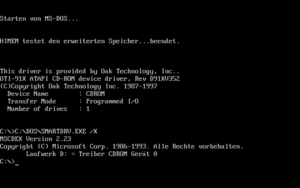
MS-DOS est le système d'exploitation de type DOS développé par Microsoft pour l'IBM PC d'abord, puis pour les compatibles PC. Il s'agit d'un système fonctionnant en mode réel, monotâche et mono-utilisateur, et équipé par défaut d'une interface en ligne de commande. Des années 1980 au début des années 1990, il a été le système le plus utilisé sur compatible PC, avant d'être progressivement remplacé par des systèmes d'exploitation plus évolués, notamment Windows. Son développement est maintenant arrêté.